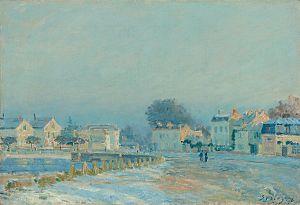
Obj. No. 83.52Alfred Sisley (French, 1839–1899)The Watering Pond at Marly with Hoarfrost (L'Abreuvoir à Marly - gelée blanche), 1876Oil on canvas14⅞”H x 21⅝”W37.78 cm x 54.93 cmSigned and dated lower right, Sisley 76Image must be credited with the following collection and photo credit lines:Virginia Museum of Fine Arts, Richmond. Collection of Mr. and Mrs. Paul Mellon.Photo: Katherine Wetzel © Virginia Museum of Fine Arts
L'Abreuvoir à Marly-Le-Roi, gelée blanche est un tableau d'Alfred Sisley de 1876. Il appartint à François Depeaux, collectionneur de Sisley, et passa dans d'autres collections avant d'aboutir dans celle de Paul Mellon et au musée des beaux-arts de Virginie à Richmond aux États-Unis où il se trouve actuellement. Peint à Marly-le-Roi, il fait partie d'une série de Sisley considérée comme un des chefs-d'œuvre de l'impressionnisme. Il est reproduit sur le lieu de sa création sur un parcours du Pays des Impressionnistes.